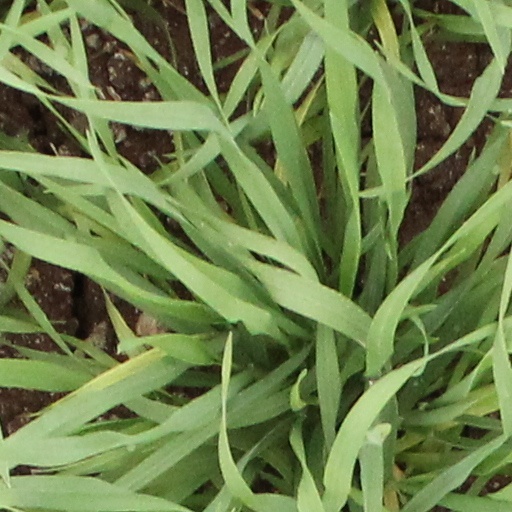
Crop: wheat